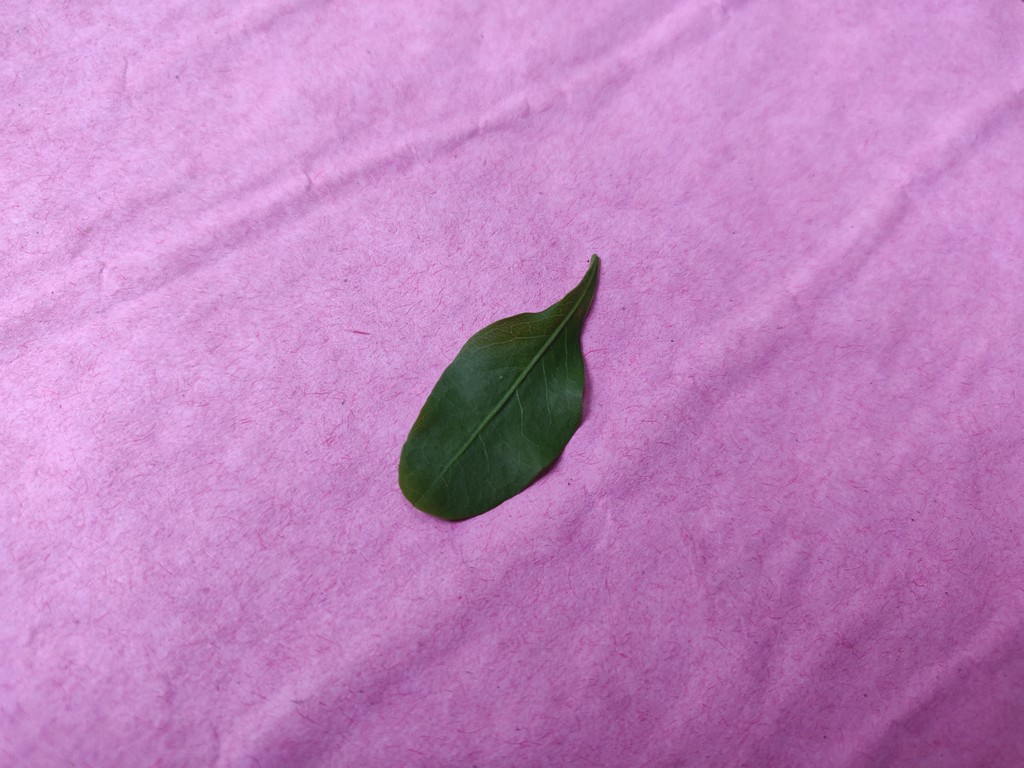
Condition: Healthy
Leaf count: single
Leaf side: front